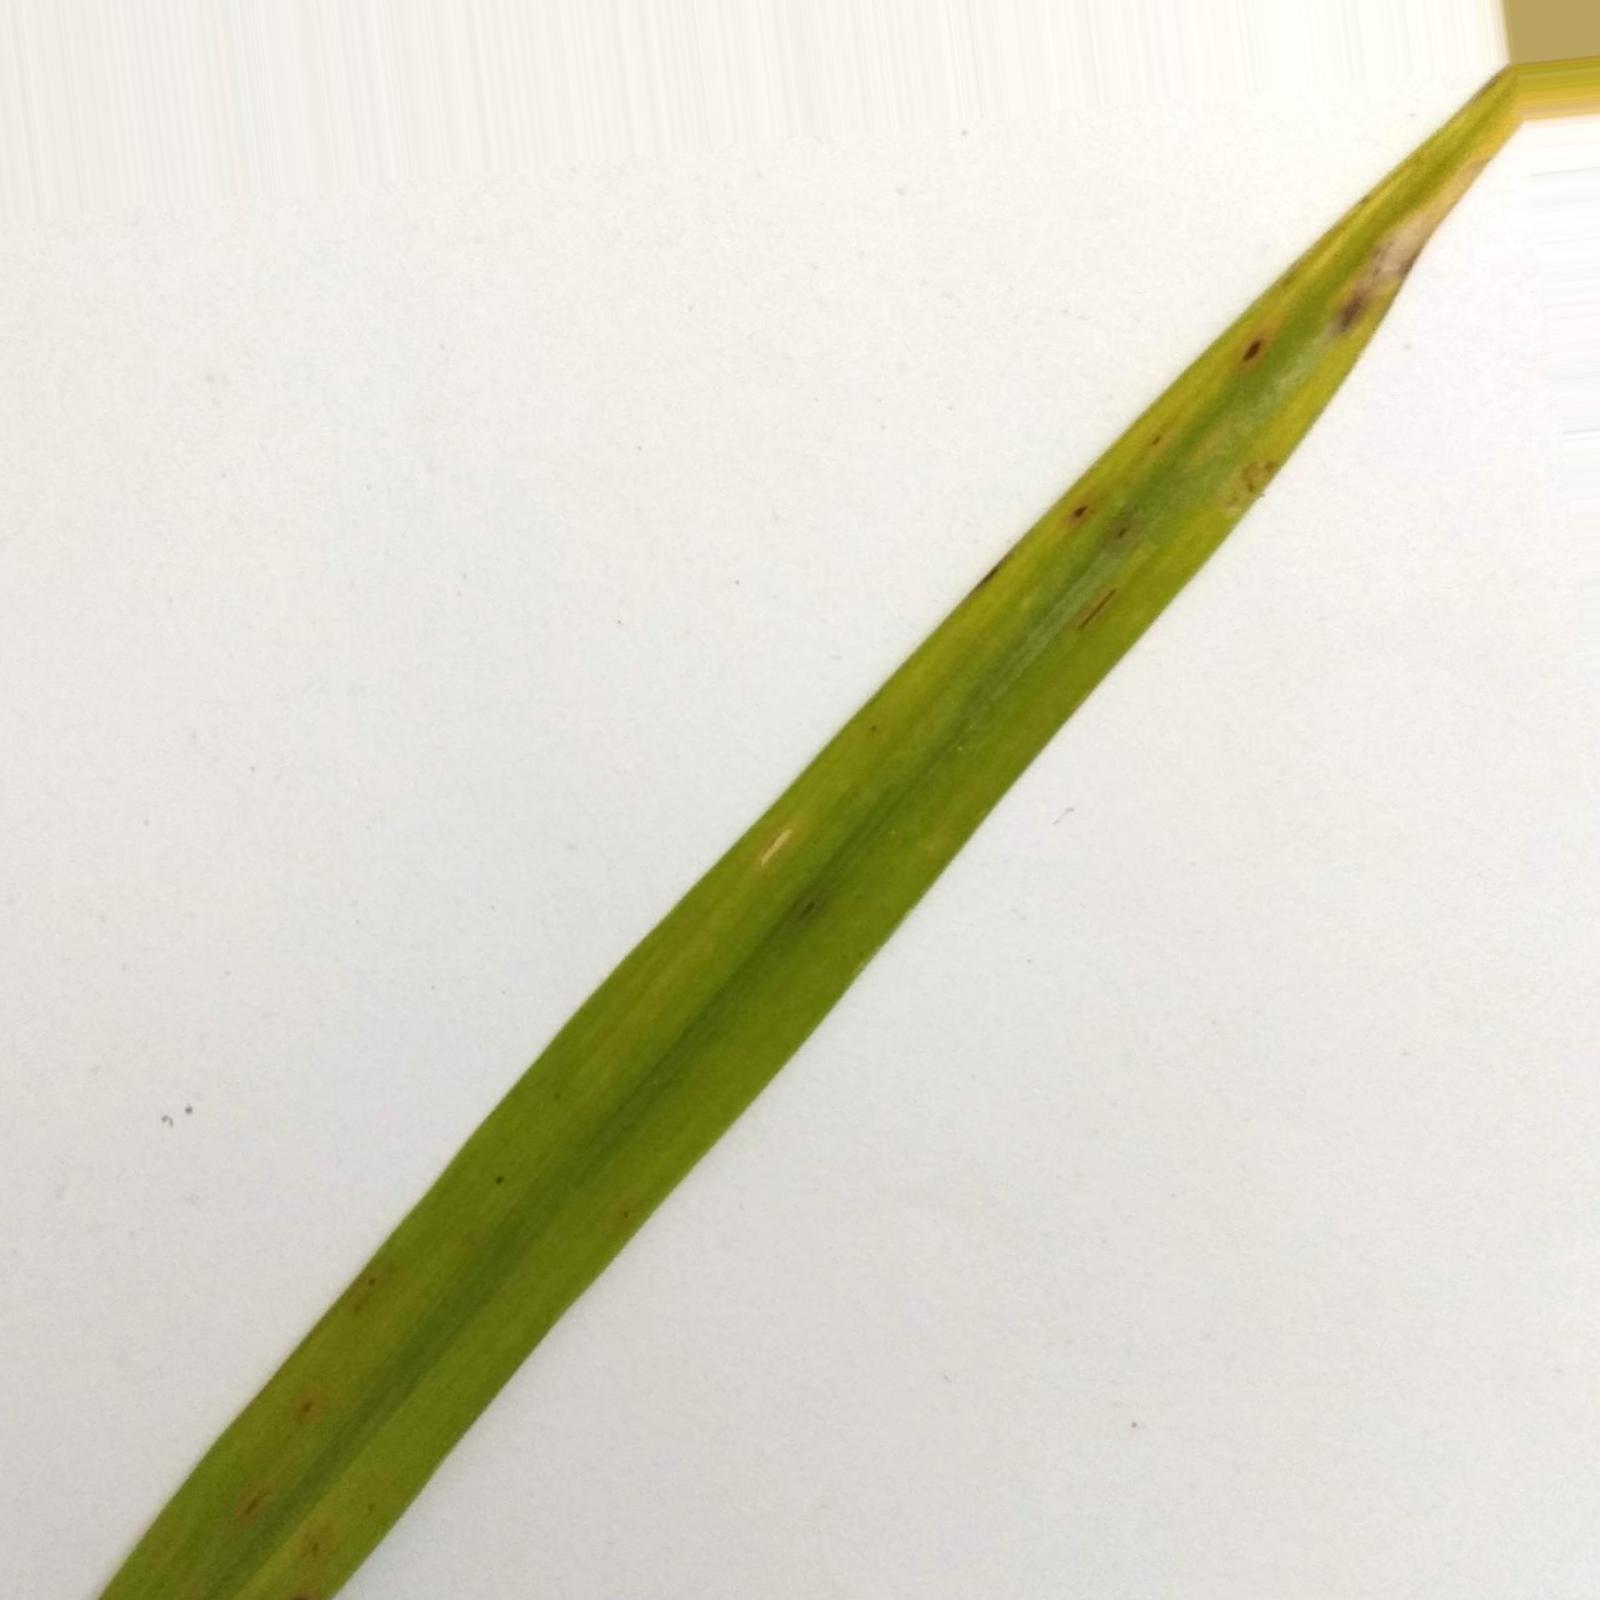
Nhãn: Bệnh Đốm Nâu ( Brown spot )